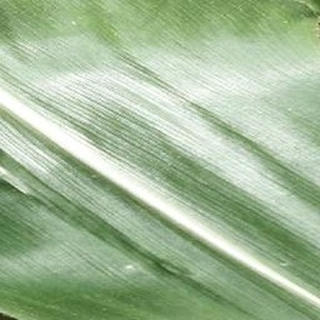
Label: healthy_corn